Humberville

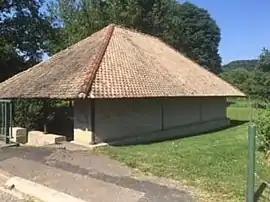
The wash house in Humberville

Humberville is a commune in the Haute-Marne department in north-eastern France.